Ponza

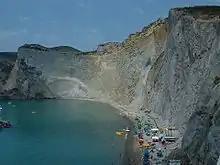
The most popular beach at Ponza, Chiaia di Luna.

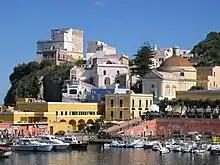
View of the harbor.

The island was inhabited from neolithic through Roman times. According to local legends, Ponza was named after Pontius Pilate, Roman governor of Judea who tried Jesus of Nazareth for sedition against Roman rule. Pontius Pilate's family owned a grotto on Ponza, which is still named after him. The Pontius Pilate legend of Ponza's name has recently come into dispute amongst historians, because the name "Pontia" appears in Strabo's "Geography". This pre-dates the birth of Pilate. It is not known if this is the same name as Ponza or a similar name. Also, "Pontia" means "Land of Bridges" in Latin, a name which could have been applied for Ponza's many naturally occurring arches and bridge-like landforms. Another theory is that the name is of Greek origin, from Greek "pontos", "πόντος", sea (see also Pontus).